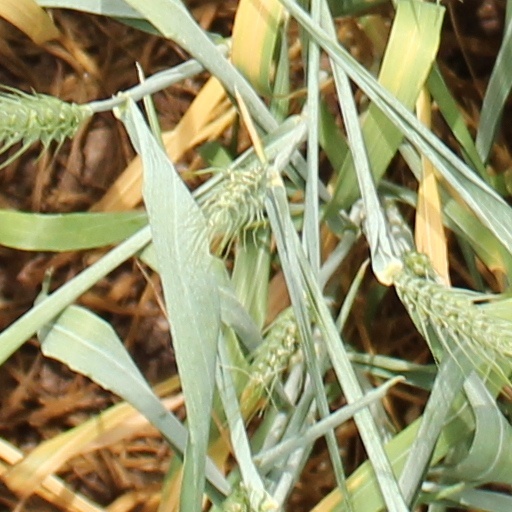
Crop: wheat